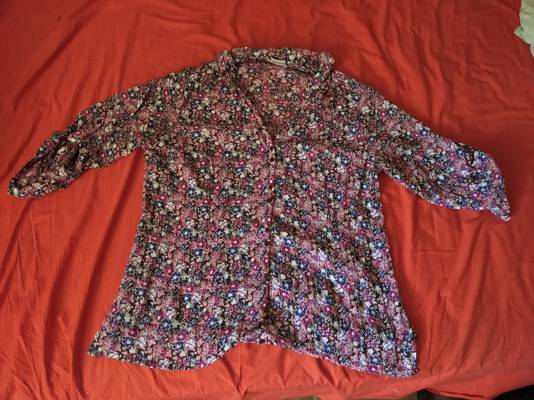
Waste category: clothes